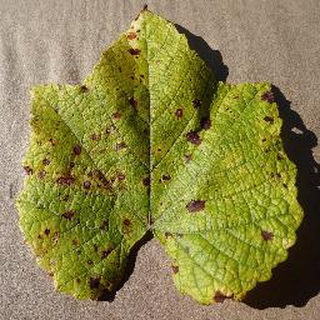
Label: grape_leaf_blight